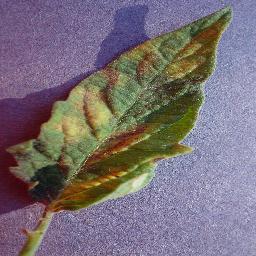
Label: Tomato___Leaf_Mold